Japanese cruiser Chōkai

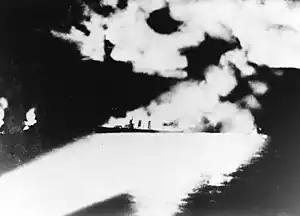
USS "Quincy" being illuminated by searchlights of "Chōkai" during the Battle of Savo Island.

By mid-July 1942, "Chōkai" was made the new flagship of Vice Admiral Mikawa Gunichi and his 8th Fleet. She proceeded towards Rabaul. On 7 August 1942, with Guadalcanal having been invaded by the Americans, "Chōkai" headed for the Guadalcanal waters, with Vice Admiral Mikawa aboard. In the battle of Savo Island, Mikawa's squadron of heavy cruisers, consisting of "Chokai" herself, and the heavy cruisers "Furutaka," "Kako", "Aoba", and "Kinugasa" inflicted a devastating defeat on an Allied cruiser squadron. First, "Chōkai" and "Aoba" targeted the Australian heavy cruiser "Canberra", followed by "Furutaka" and "Kako" joining in, and all four ships sank "Canberra" with gunfire. Following that, "Chōkai" pounded the heavy cruiser , and as "Aoba", "Kako", and "Kinugasa j"oined in, "Astoria" sank. Finally, while other cruisers lit the cruiser aflame and sank her, "Chōkai" sank the heavy cruiser with two hits from her long lance torpedoes. The battle of Savo Island was one of the most devastating Japanese naval victories of the war, the four allied heavy cruisers sunk and several more ships damaged or crippled. However, "Chōkai" sustained several hits from "Quincy" and "Astoria", disabling her "A" turret and killing 34 men. "Chōkai" returned to Rabaul for temporary repairs. For the rest of the Solomon Islands campaign, "Chōkai" would fight in an assortment of night battles with the U.S. Navy, sustaining varied, but mostly minor, damage.